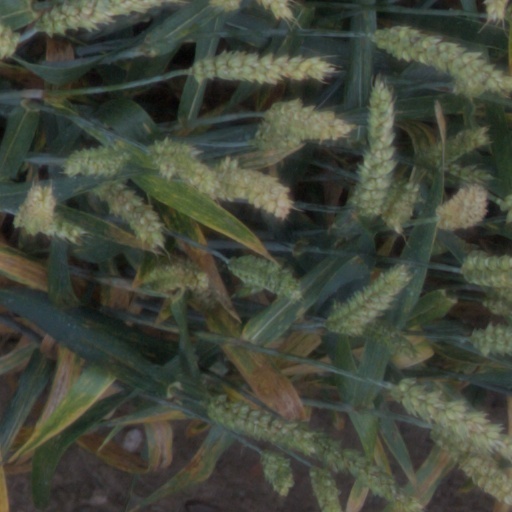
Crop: wheat